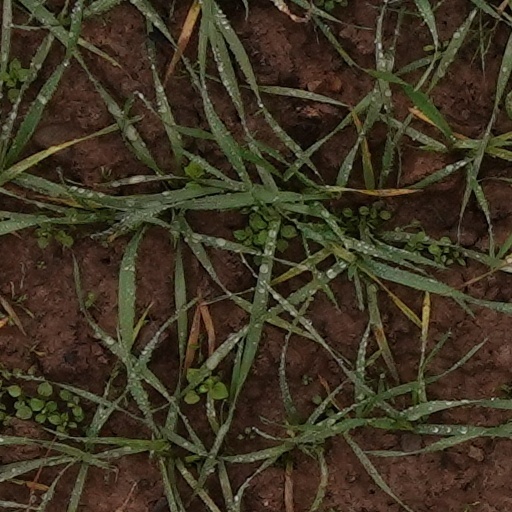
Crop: wheat